2011–12 North American winter

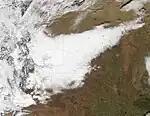

On December 19–20, a cut-off upper-level low traced a path eastward across the southwestern U.S. then northeastward toward the southern plains. Associated with the low was a snowstorm, including blizzard conditions in areas of high wind across parts of the south-central and southwestern U.S. The National Weather Service issued Winter Storm and Blizzard Warnings for parts of western and central Kansas, central and northern New Mexico, southeastern Colorado, and the Oklahoma and Texas panhandles. Clayton, New Mexico, saw fall on December 19 and 20, and Lamar, Colorado measured of snow on December 20, a new December record for one-day snowfall. Some areas affected by the system saw snow drifts in excess of . As the system trekked to the northeast, the temperatures it encountered were more moderate, and rain became the primary mode of precipitation in Kansas through the Midwest and Mississippi Valley. On the eastern edge of the heavy snow, a rain/snow/sleet mixture created slick conditions of roads in parts of central and south-central Kansas. The system also brought of rainfall to parts of south-central and southeastern Kansas.